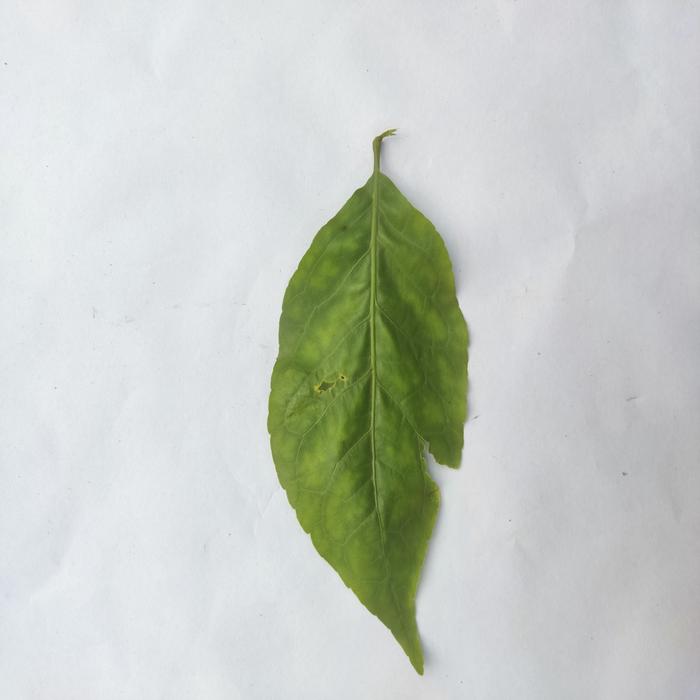
Crop: Aegle Marmelos
Leaf condition: Leaf_Spot